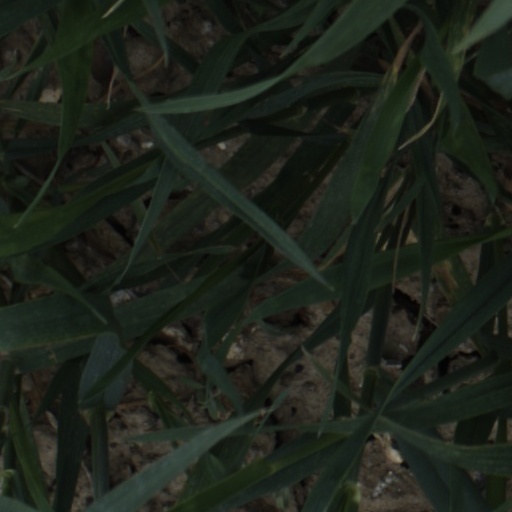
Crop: wheat